List of Witches of East End characters

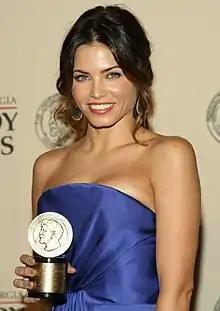
Freya Beauchamp is portrayed by Jenna Dewan-Tatum.

Rachel Boston portrays Ingrid Beauchamp, Freya's older sister. Ingrid works as a librarian. She did a dissertation on witchcraft and historical occult practices in post-colonial New York towns, but she never believed in magic before finding out she was a witch. Ingrid has lived many past lives, and in each one she dies young, only to be reborn again. She has the powers of healing, telekinesis and limited weather control, and has the ability to write new spells.